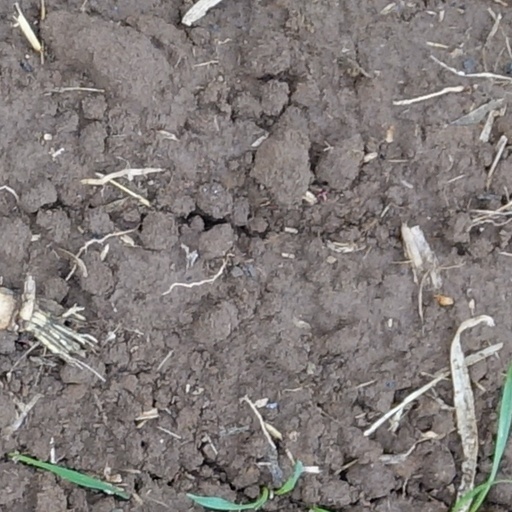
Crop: wheat